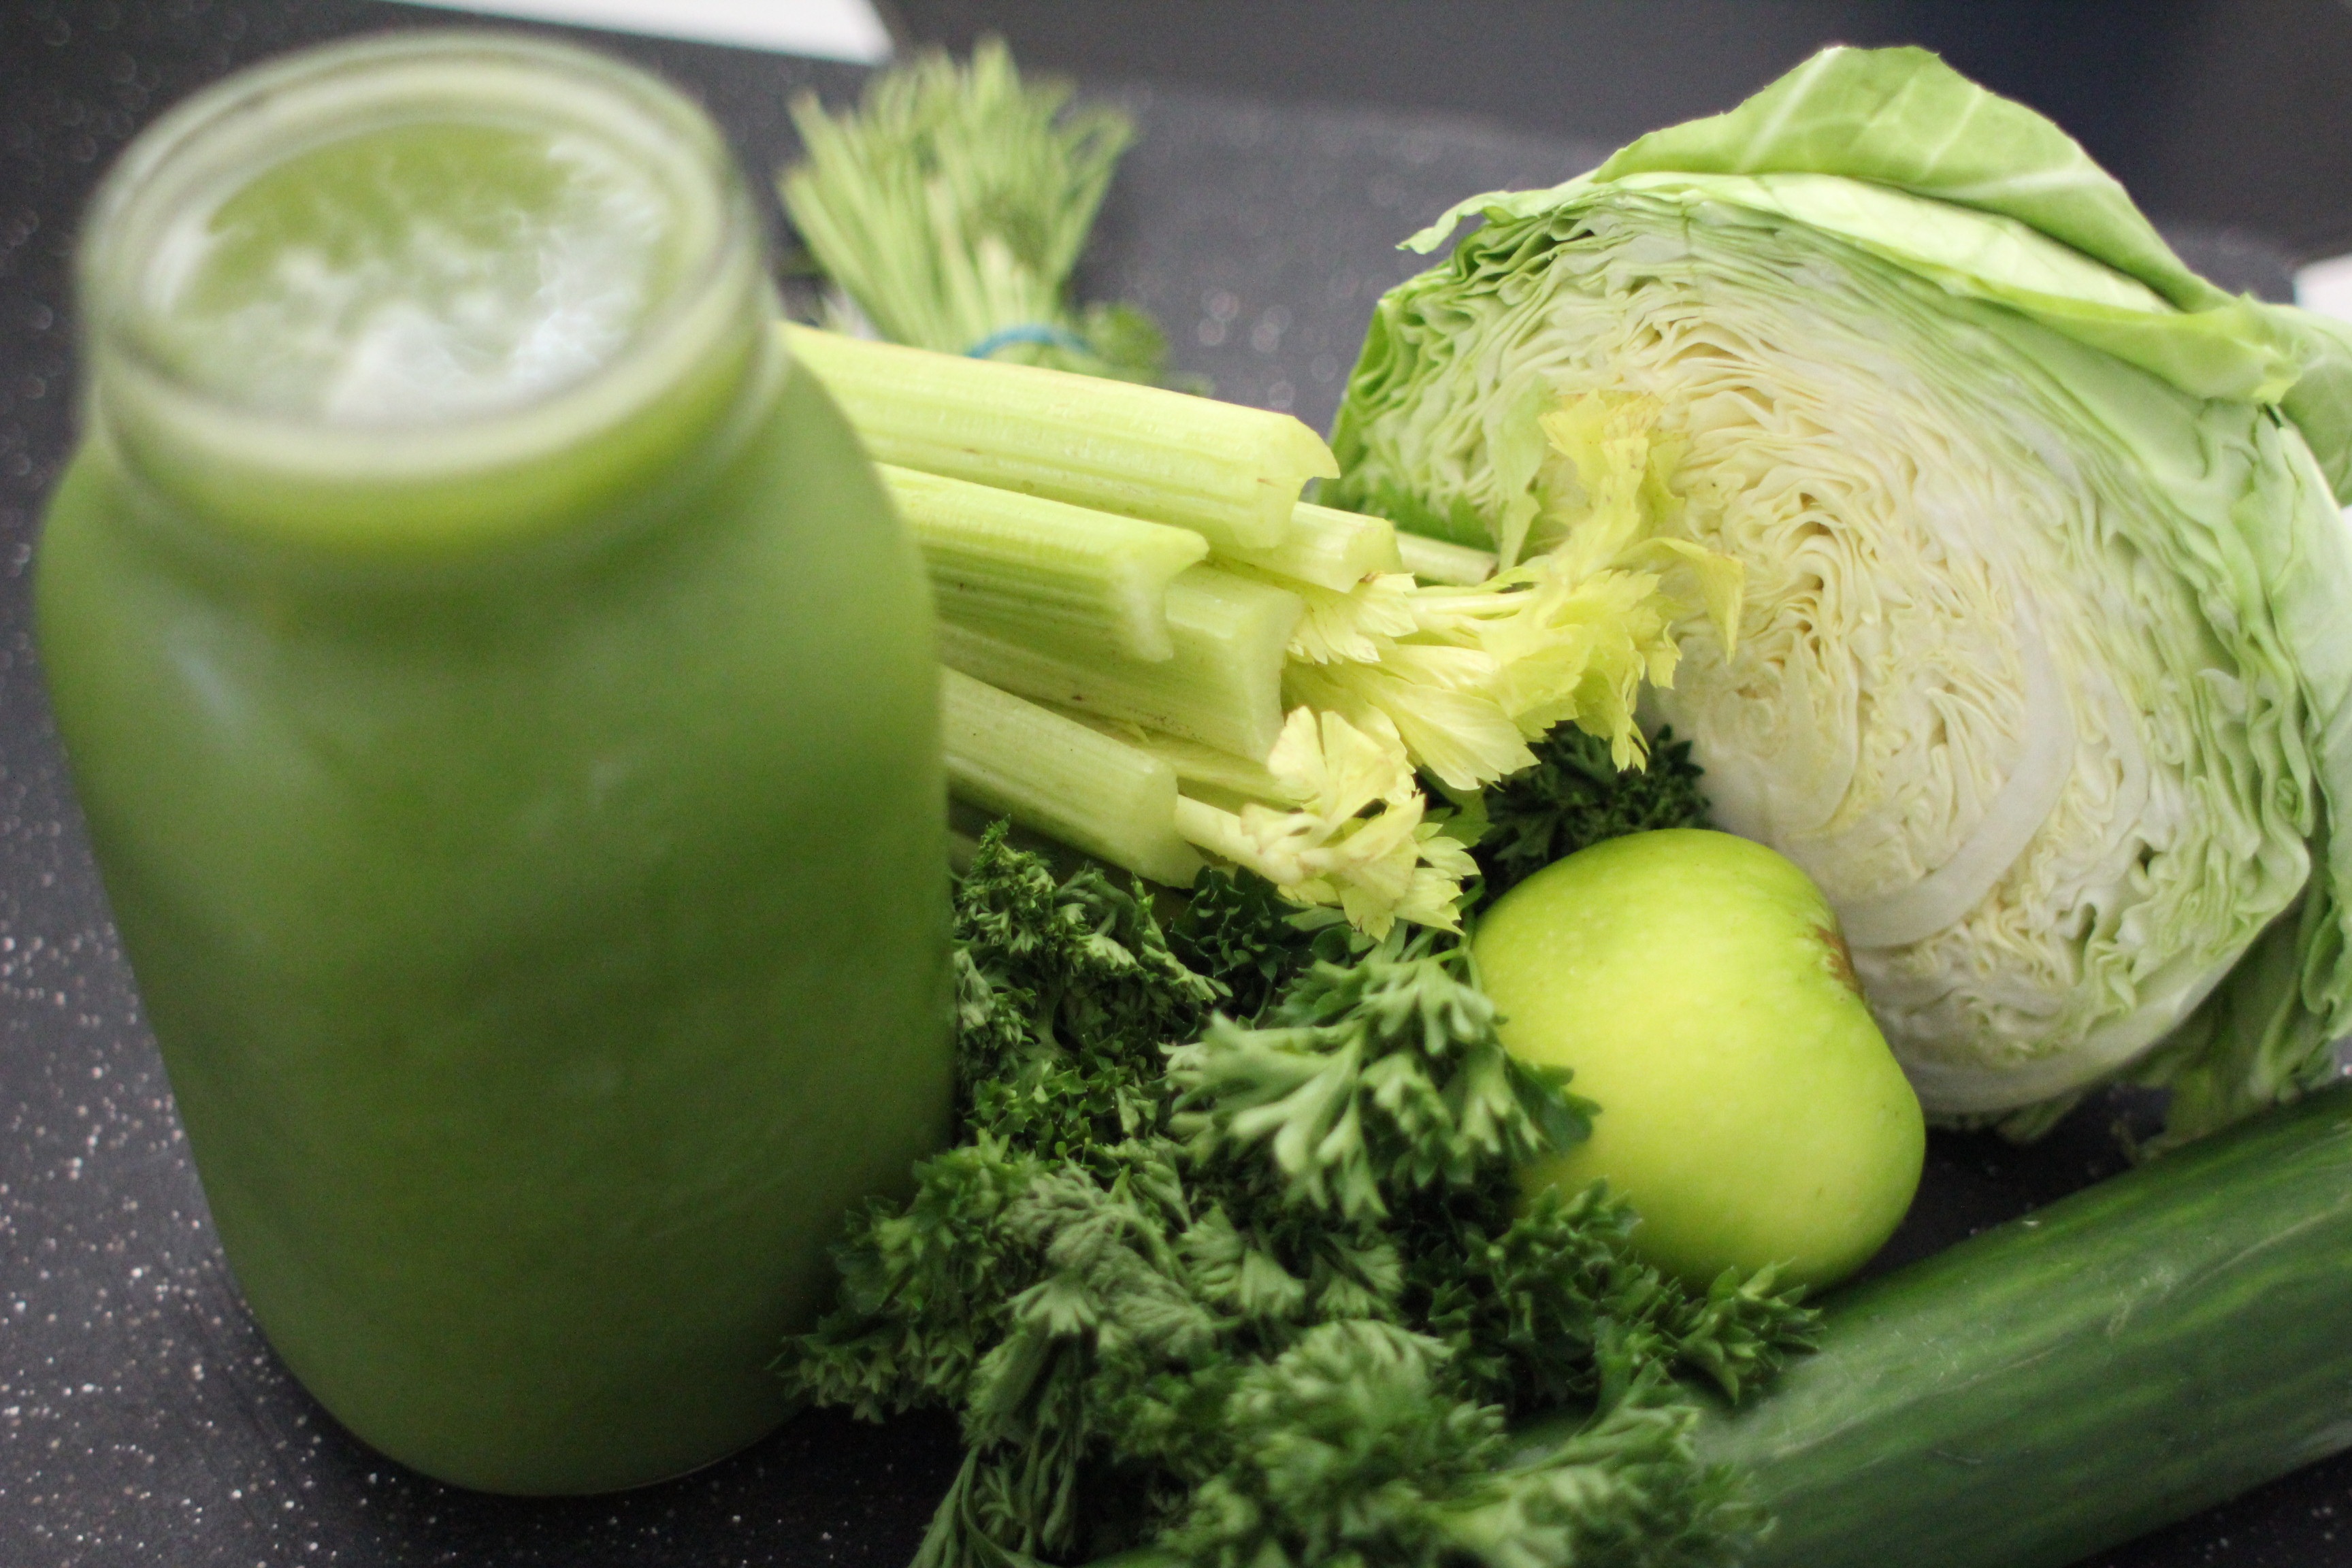
apple, liquid, leaf, glass, dish, meal, food, green, produce, vegetable, natural, fresh, beverage, drink, healthy, delicious, freshness, gourd, smoothie, juice, mason jar, vitamin, nutrition, vegan, vegetarian, raw, celery, diet, detox, cabbage, organic, parsley, blend, weight loss, juicing, green juice, juice fast, cleansing, raw vegan